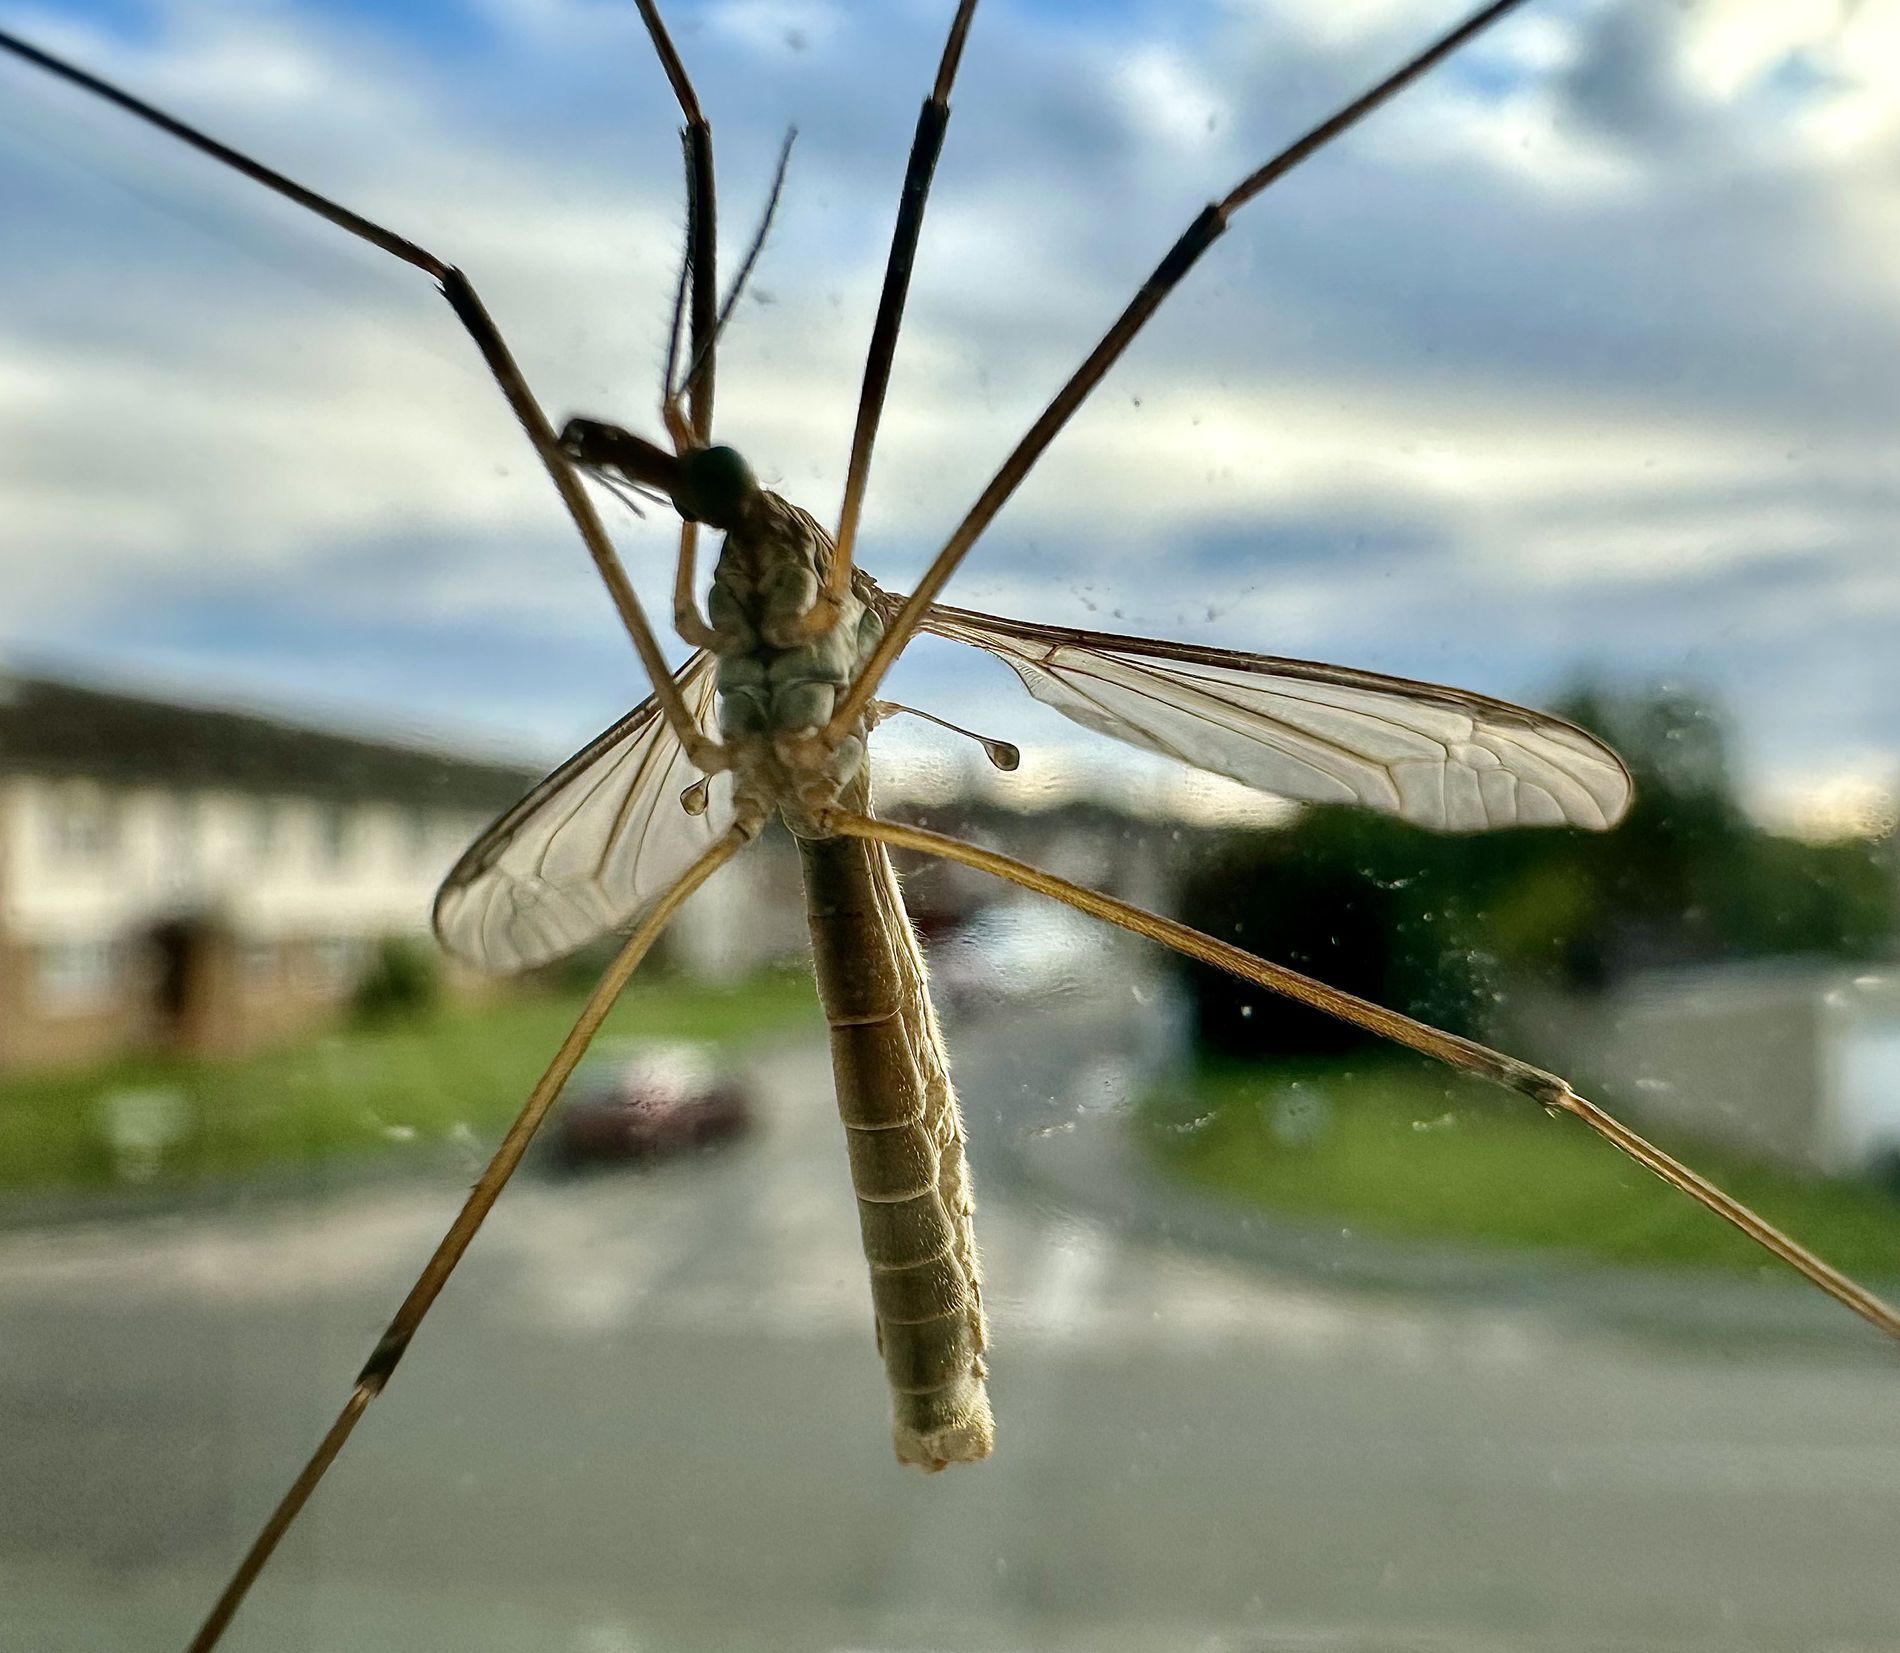
Insect on Window
the image shows an insect standing on a window. the insect has long legs and wings. the background is blurred showing a street and house, green park and a car.
this is a portrait taken at eye level shows an insect standing on a window. the insect has long legs and wings. the background is blurred showing a street and house, green park and a car. the mood is natural and color palette is green and brown.
Labels: Animal, Insect, Invertebrate, Mosquito, Food, Lobster, Sea Life, Seafood, blur background
Camera: Apple iPhone 14 Pro Max
Lens: iPhone 14 Pro Max back triple camera 2.22mm f/2.2
Aperture: F2.2
Exposure: 1/807 sec
ISO: 40
Focal length: 2.22